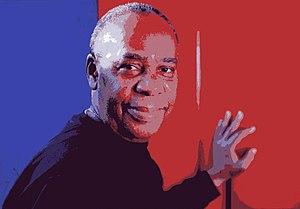
B.B. Seaton, né Harris Lloyd Seaton le 3 septembre 1944 à Kingston, est un chanteur et producteur de ska, rocksteady et reggae jamaïcain. Il est l'un des membres fondateurs du groupe The Gaylads avec Delano Stewart et Maurice Robert, un des groupes vocaux jamaïcains les plus marquants de son époque. La carrière de B.B. Seaton a débuté en 1962 avec le producteur Coxsone, il continue de produire des albums de nos jours.